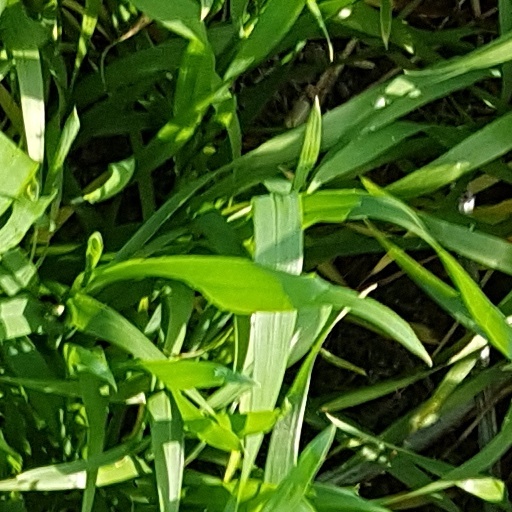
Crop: wheat